A Weekend in the City

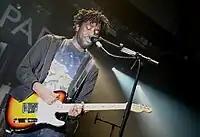
Okereke on stage in Barcelona on 26 November 2007 as part of the Flux Tour

Bloc Party started a lengthy promotional world tour for "A Weekend in the City" in March 2007, which included concerts in Japan, the US—where they also headlined at the SXSW Festival in Austin, Texas—Canada, and Italy. A few UK performances in mid-April were followed by a month-long headlining tour with Biffy Clyro, which covered most of mainland Europe. Bloc Party spent the end of May and the start of June 2007 on another headlining tour of the US and were asked to play at Live Earth upon their return to London. The band performed at the main stages of several European summer fests, including Glastonbury, T in the Park, the Reading and Leeds Festivals, Oxegen, and Summercase.